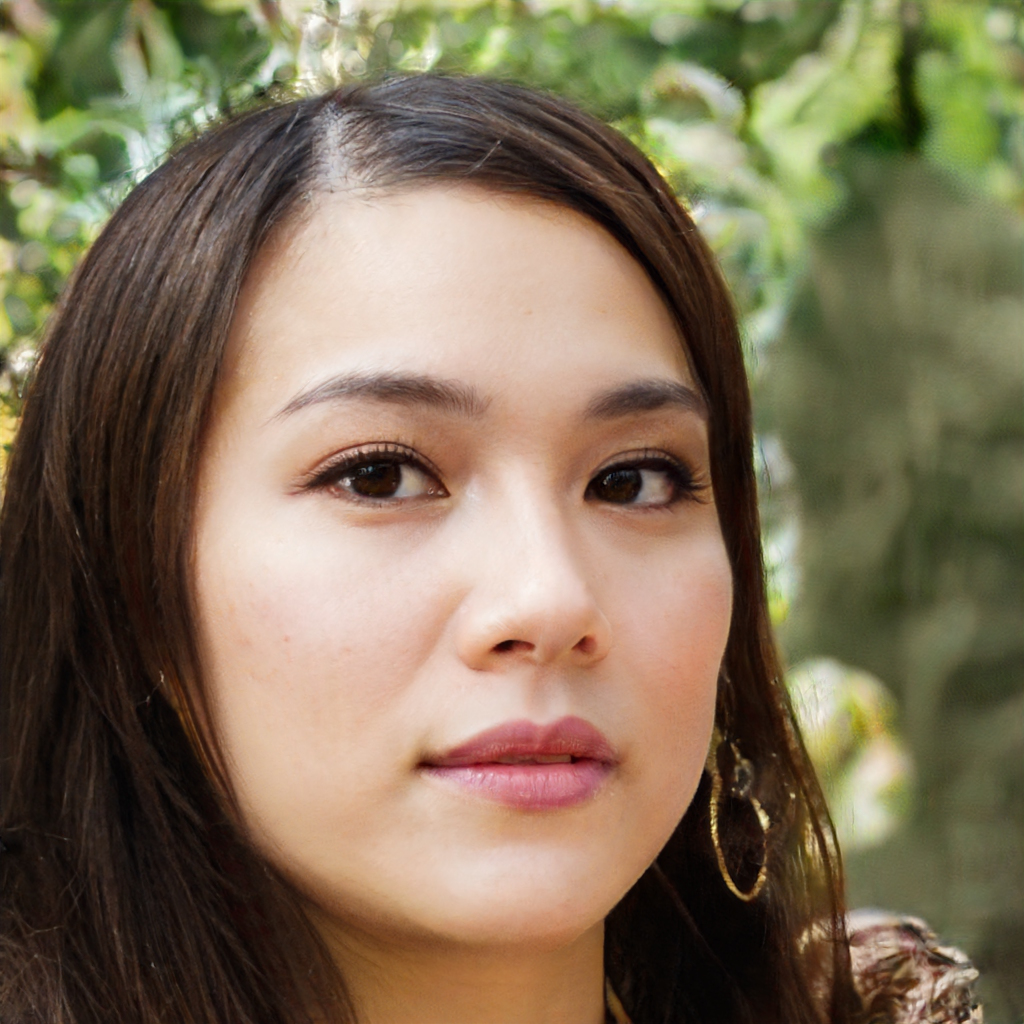
Label: No Watermark